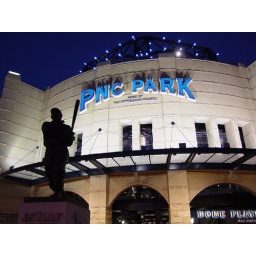
Honus Wagner standing proudly in front of PNC Park, home to the Pittsburgh Pirates.